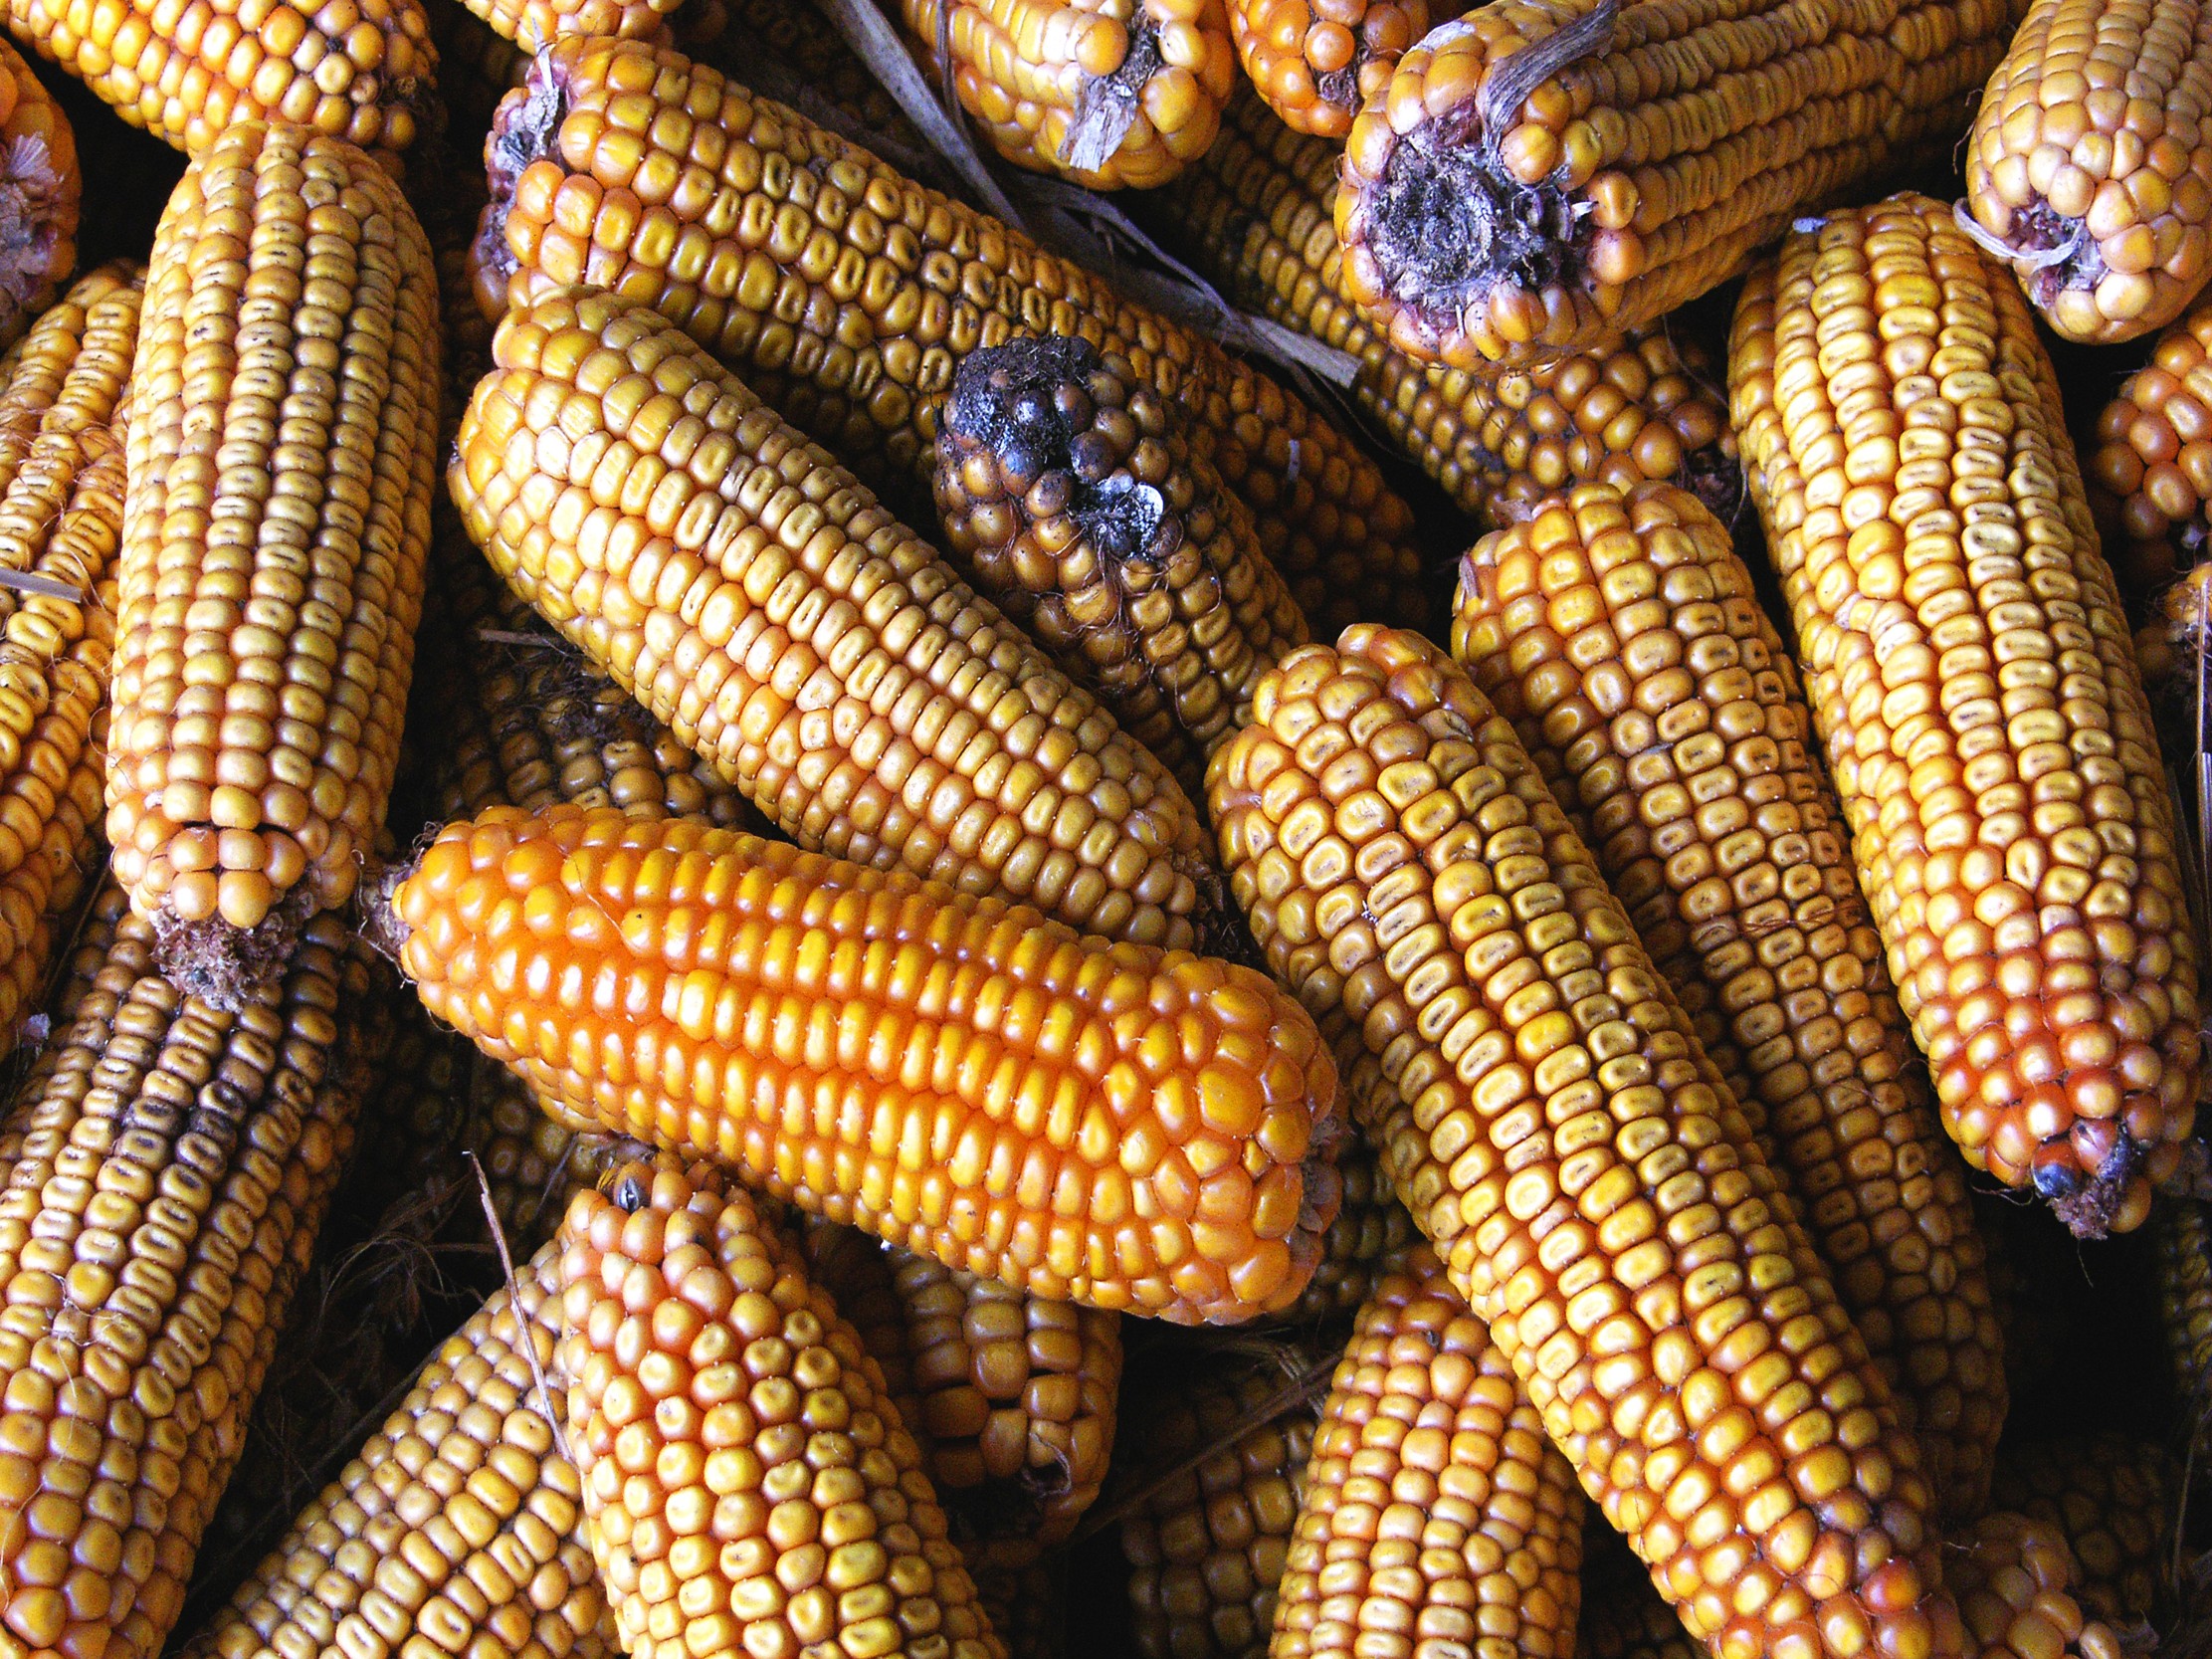
photo, explore, dish, food, produce, crop, sweet corn, maize, ggl1, corn on the cob, commodity, grass family, food grain